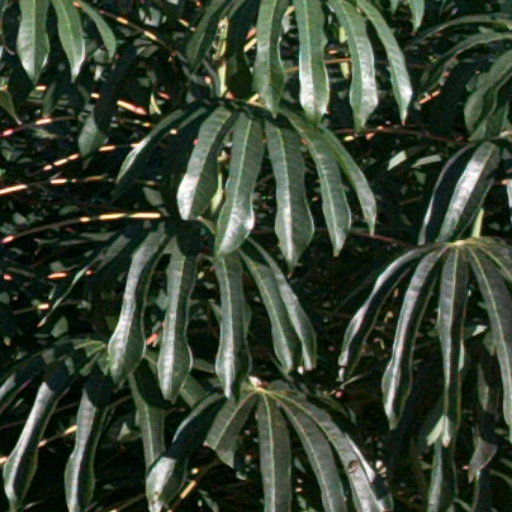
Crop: cassava